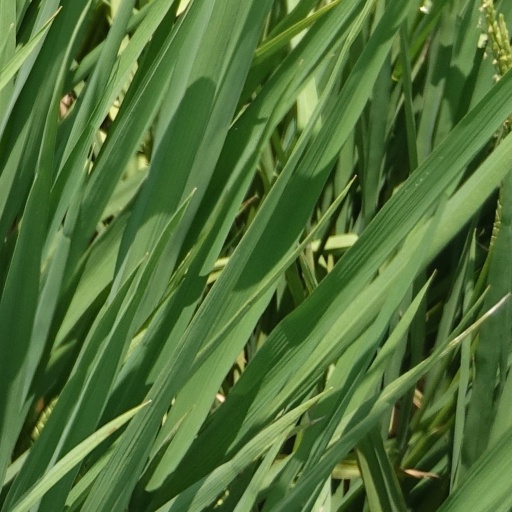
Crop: rice